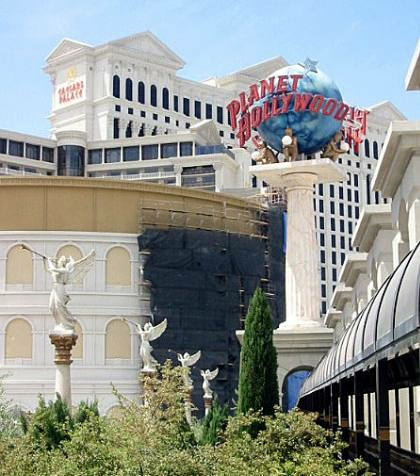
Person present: No